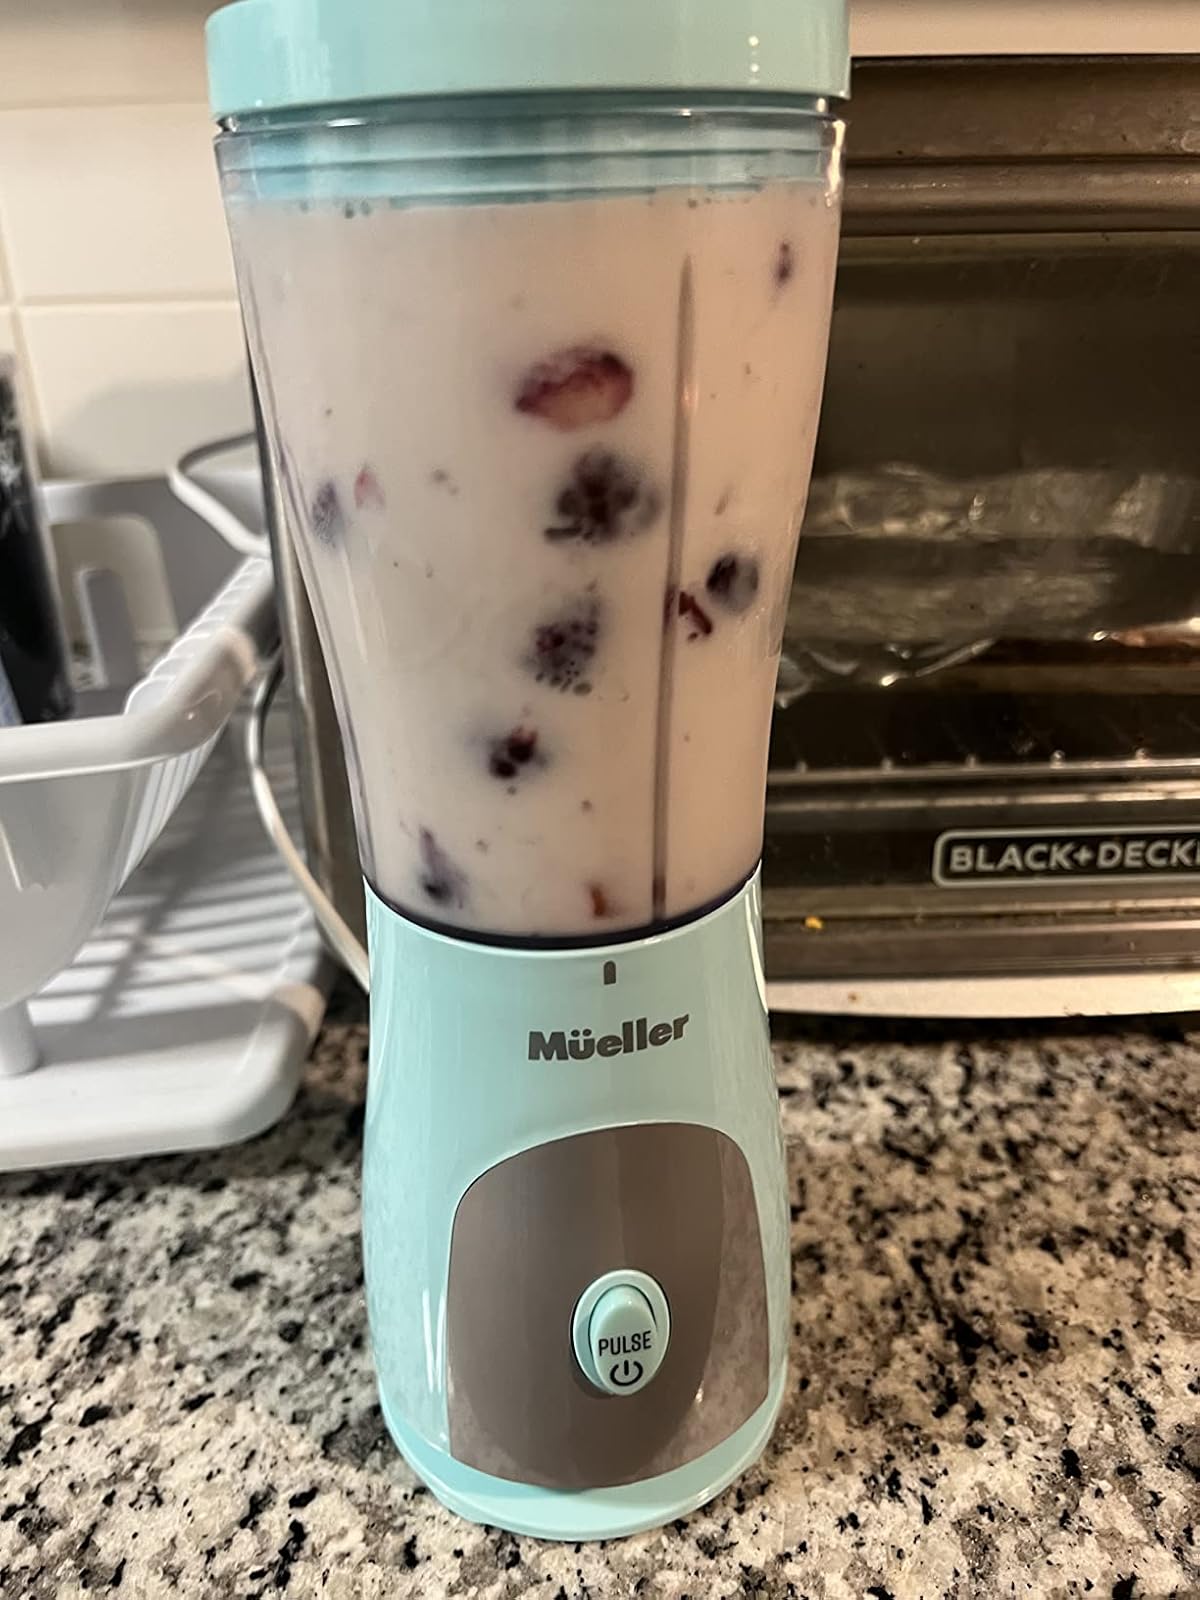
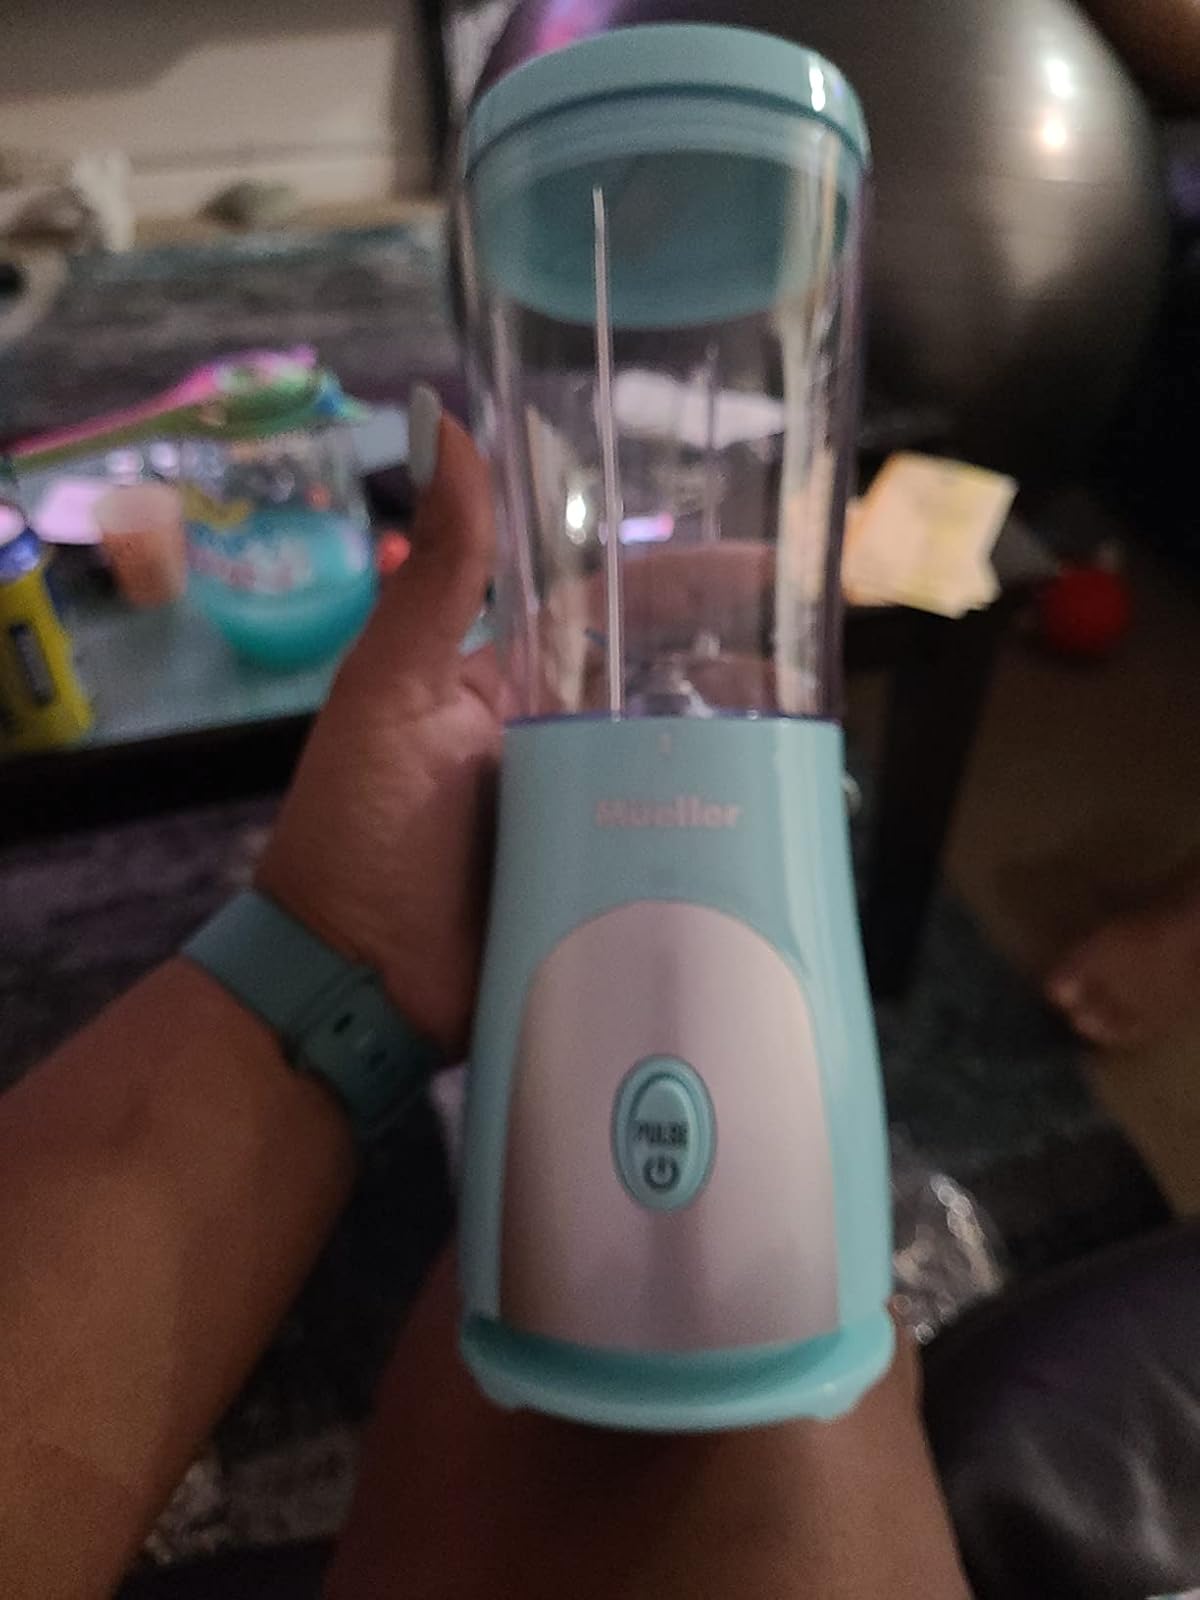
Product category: items_blender
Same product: yes